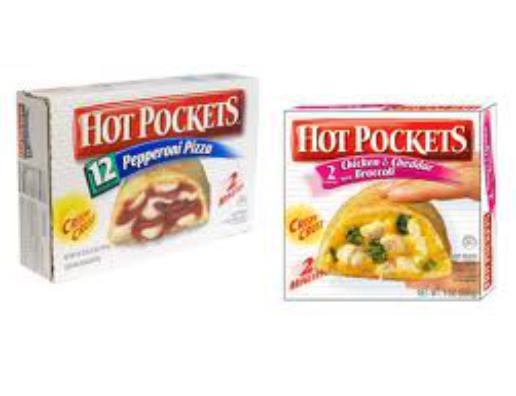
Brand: Hot Pockets
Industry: Food